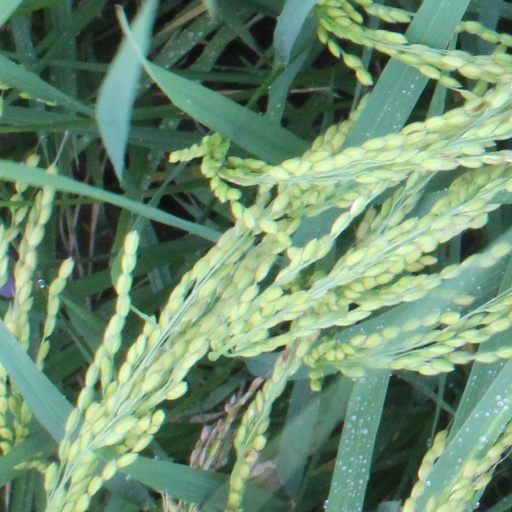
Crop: rice